Trams in Almaty

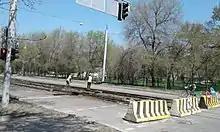
Tram tracks being dismantled in Zharokova Street (2018)

Before the indefinite suspension of service, trams in Almaty were no longer an important means of transport within the city. Most tram routes had been closed during 1991 to 2010 due to construction and opening of metro network, though Line 1 of the metro opened only in 2011. However, the two tram routes that had remained in operation had gotten new fresh rolling stocks for a speedier service in 2013. For that reason there was much criticism from the public for suspending the service entirely after the recent purchase of new stock.